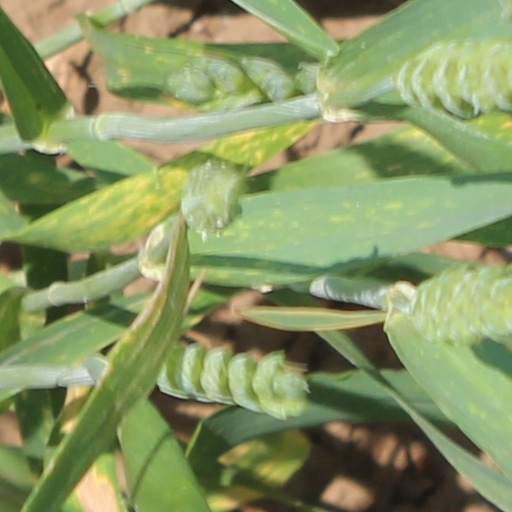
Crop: wheat